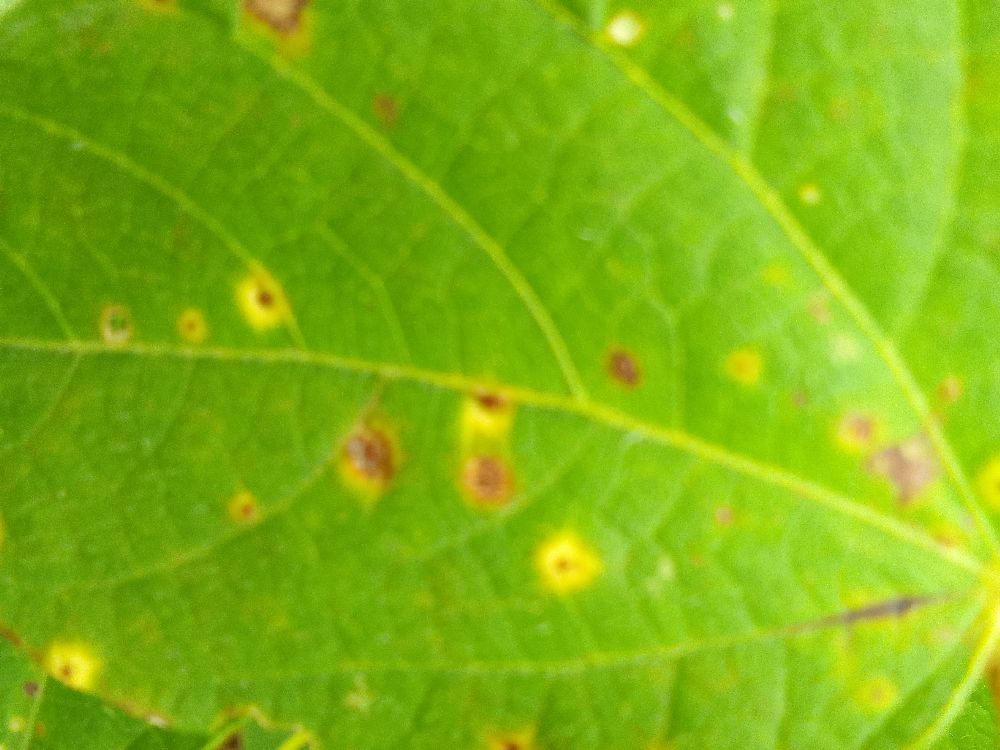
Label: rust